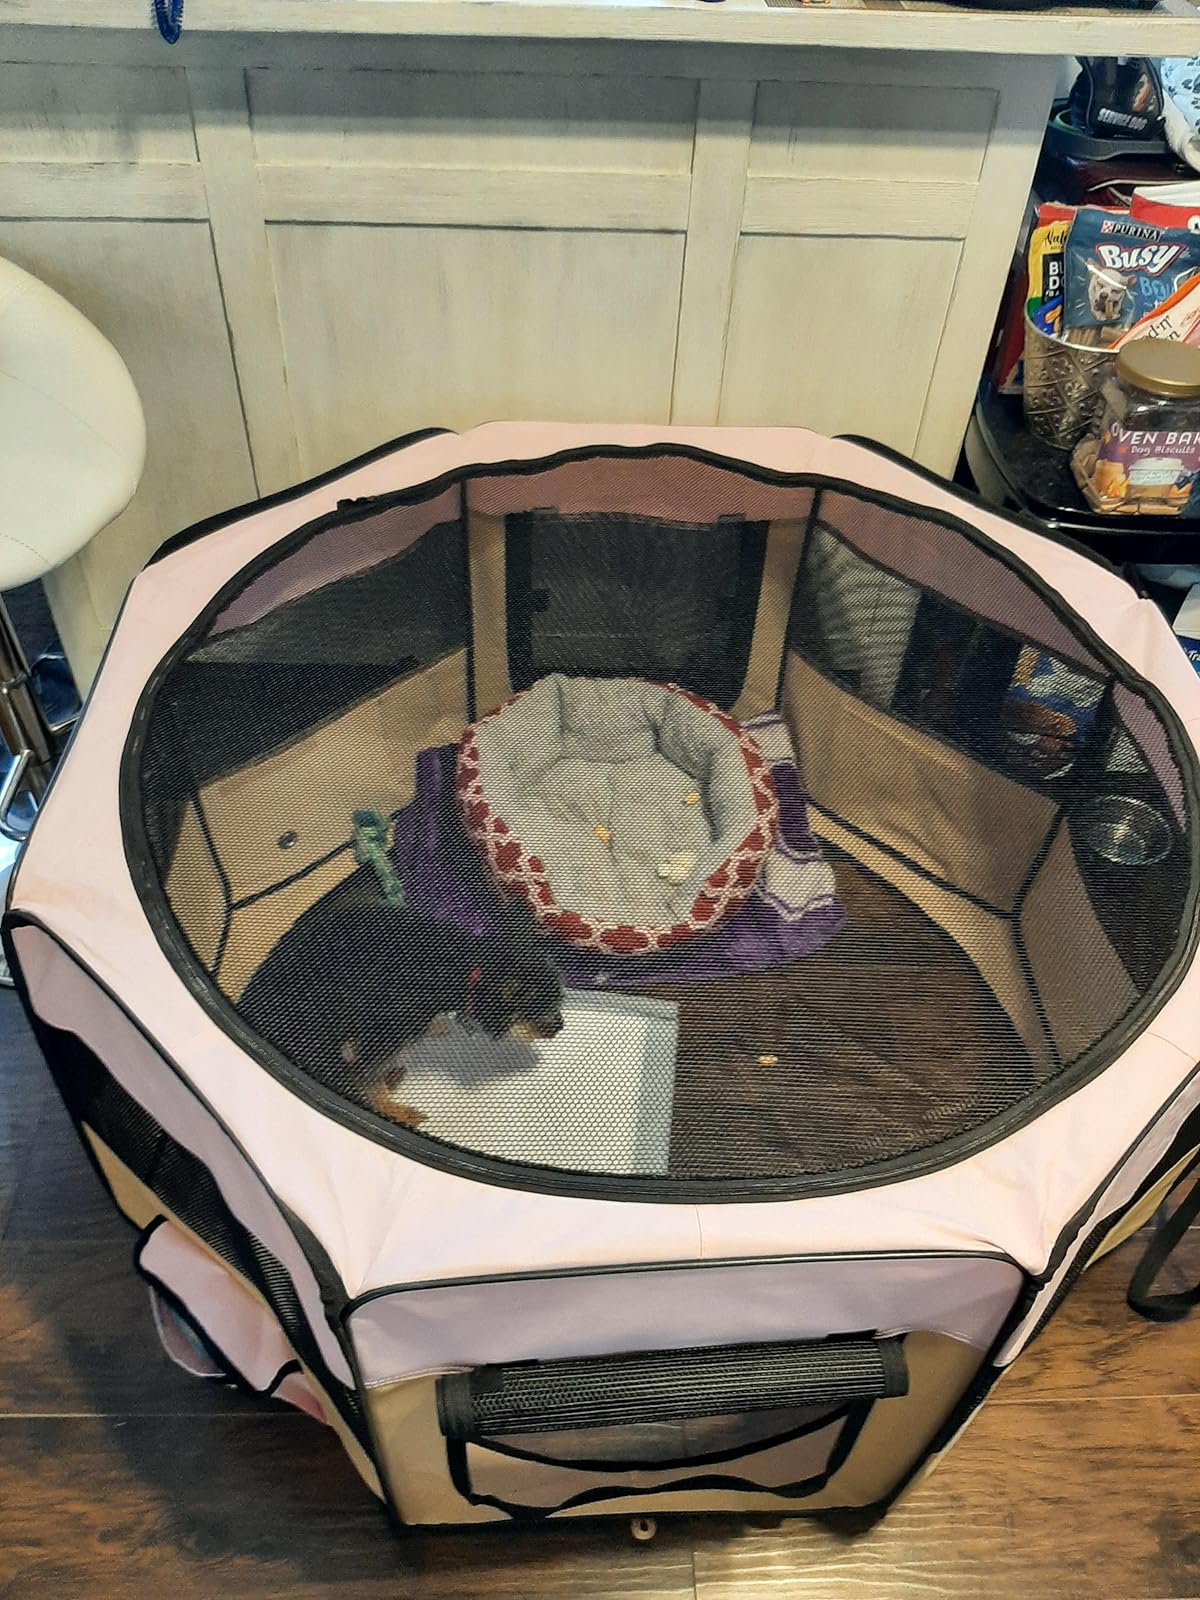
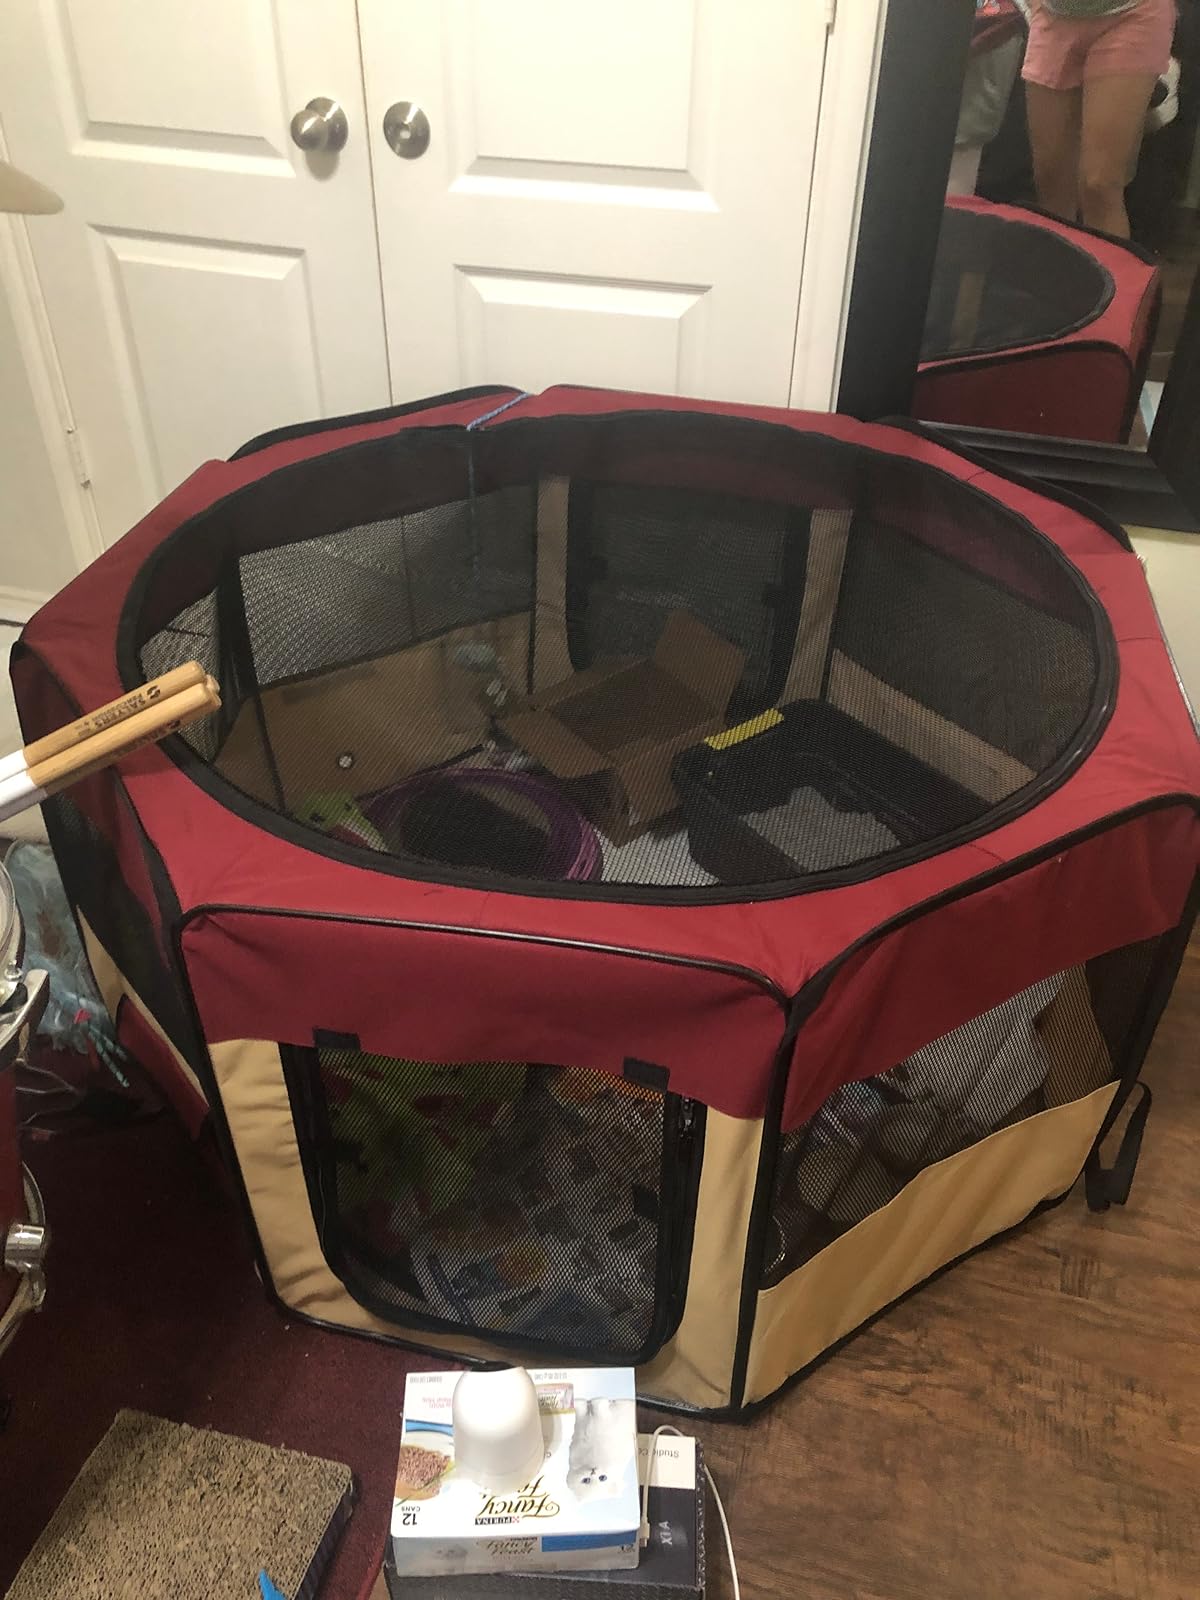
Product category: items_kennel
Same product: no